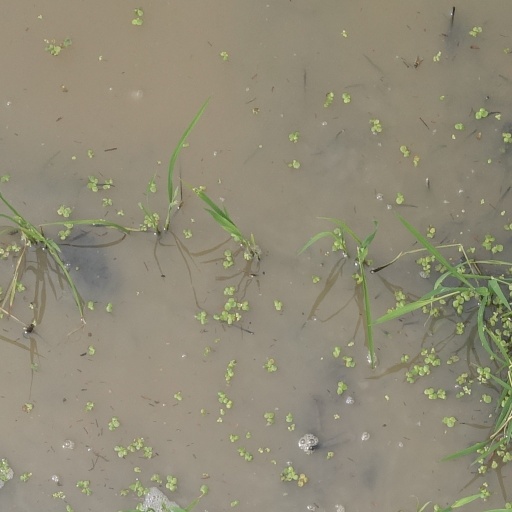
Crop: rice